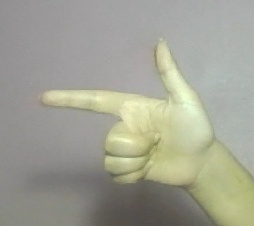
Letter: yaa